Locate the barista tools in this POV image.
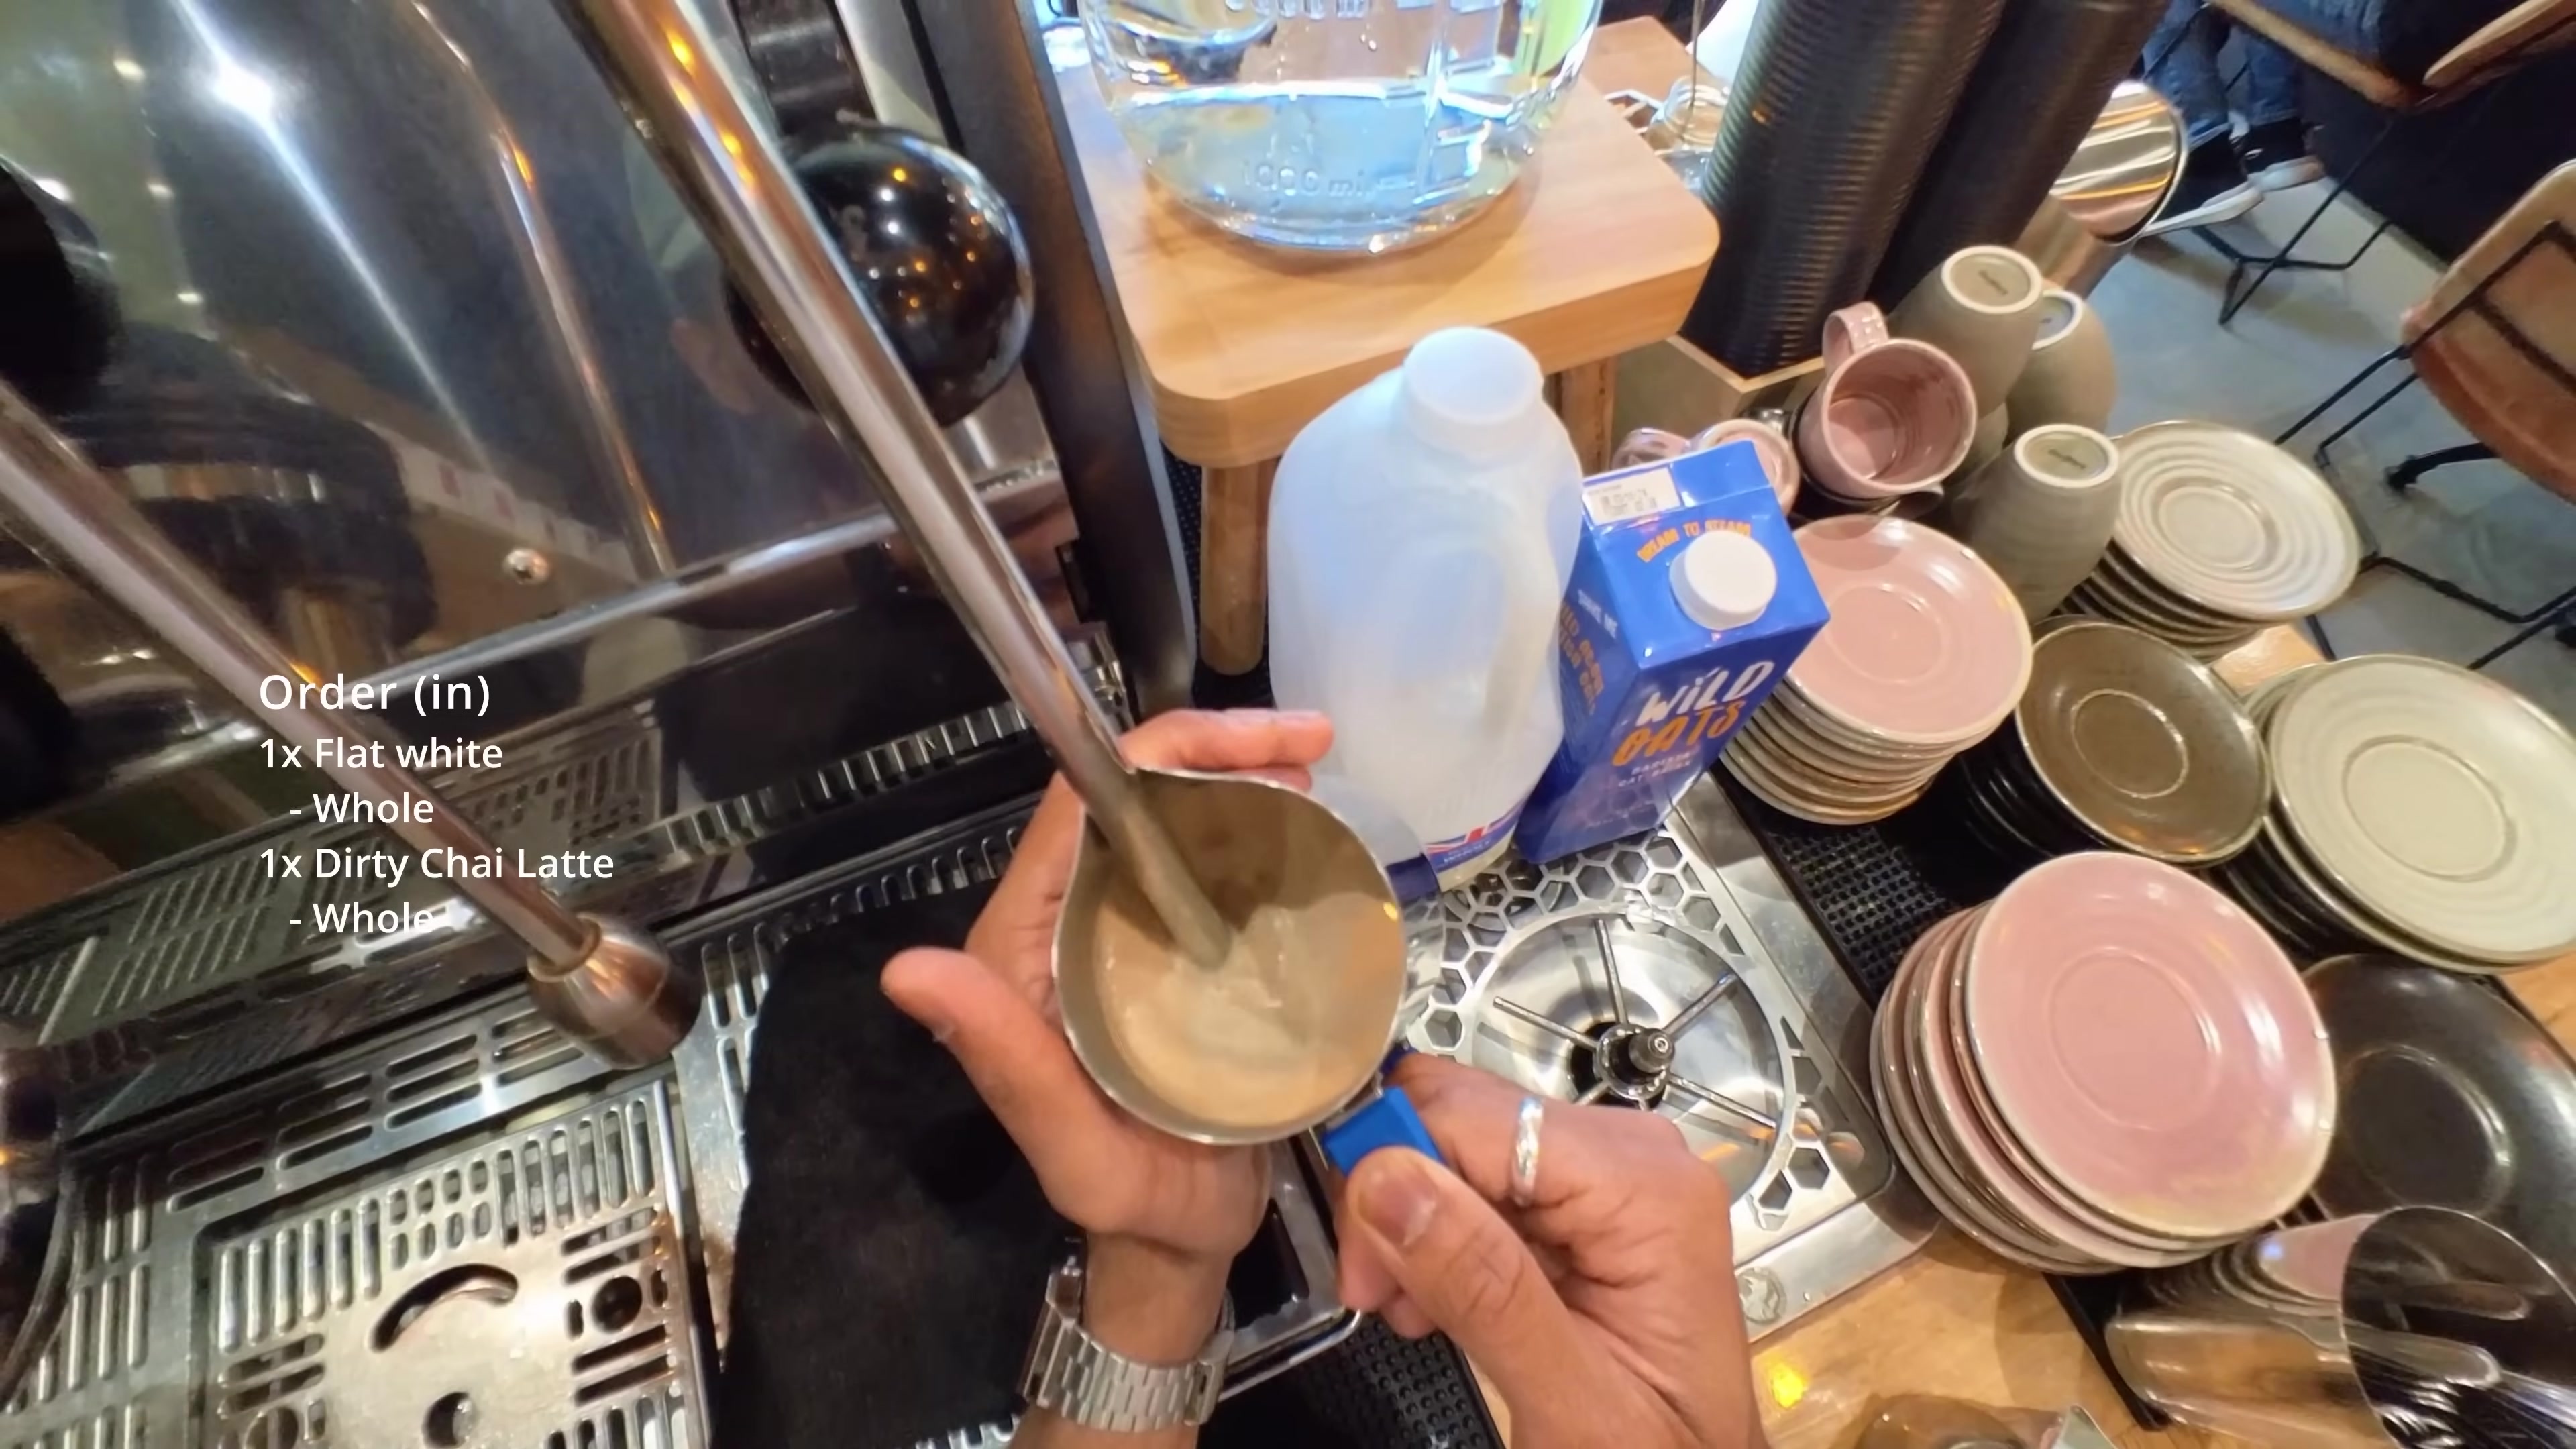
Detections: Milk Pitcher [406,521,553,794], Milk Container [489,224,618,623], Cup [697,222,767,343], Hand [339,486,520,904], Steam Wand [0,0,477,999], Milk Container [591,295,704,612], Hand [506,751,687,1000]